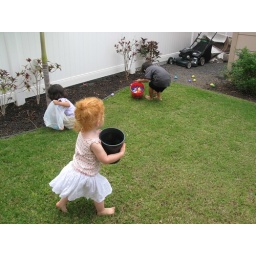
I forgot her basket, but had plant pots in my car. She didn't seem to mind.